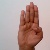
The image shows a hand gesture representing the letter 'B' in Indian Sign Language.